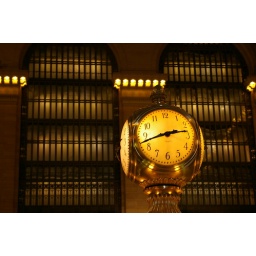
clock above grand central info desk